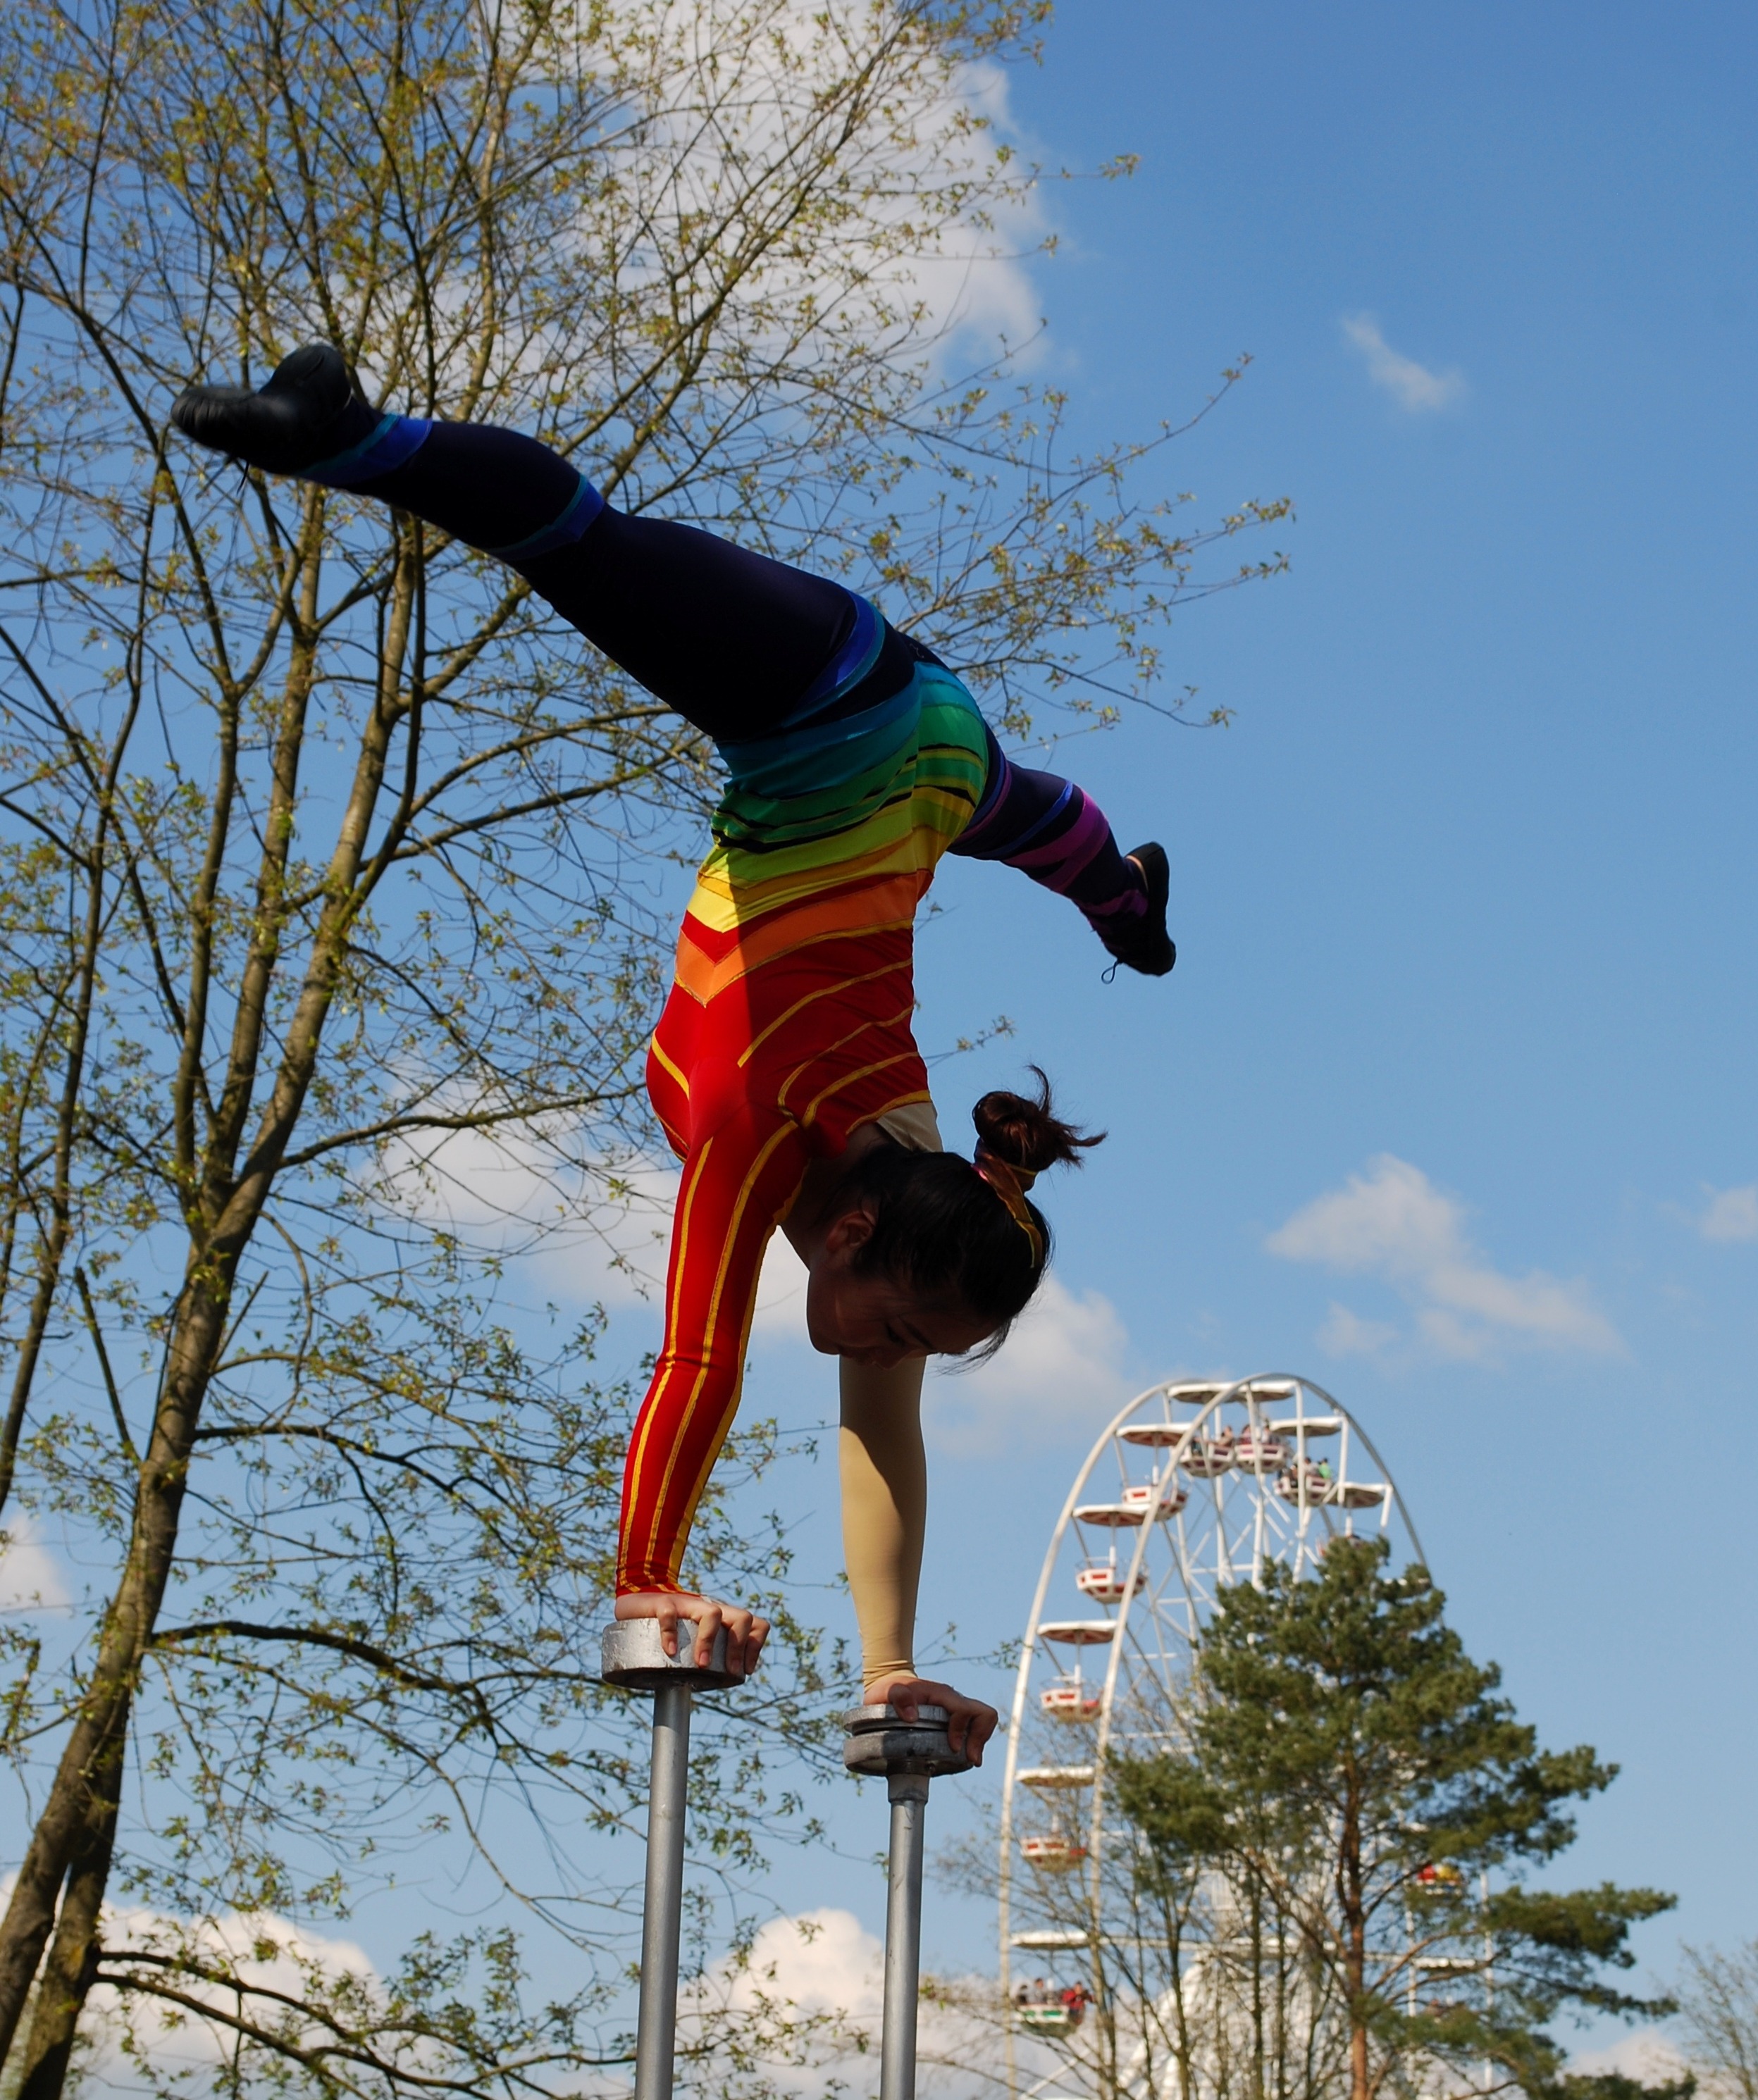
adventure, jumping, spring, balance, performer, extreme sport, sports, flexibility, acrobat, gymnastic, aerobics